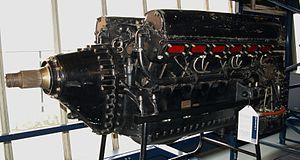
Le Rolls-Royce R était un moteur d'avion fabriqué par la compagnie Rolls-Royce plc.